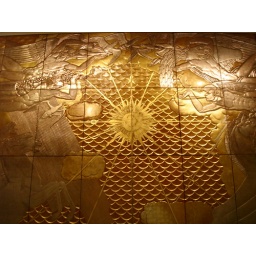
The Winds of Aurora in the Carnegie... a gigantic paneled wall covering of gold and silver in pure Art Deco Style.